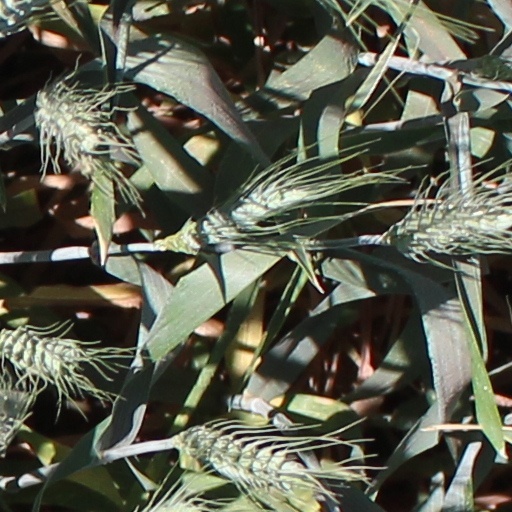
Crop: wheat